Gigon/Guyer

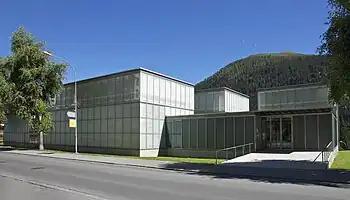
Kirchner Museum

Gigon and Guyer established Annette Gigon / Mike Guyer Architects in 1989. As of 2011, the practice consisted of the two founding partners, an office manager, seven team leaders, and about 50 co-workers. It wins the majority of its commissions by taking 1st Prize in open or invited competitions.